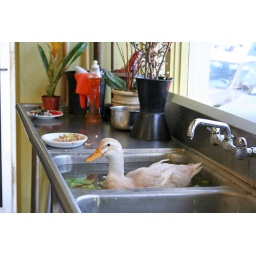
A flowershop kept this duck in the sink